Legacy Union

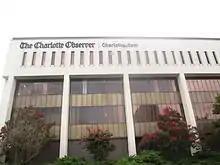
"The Charlotte Observer" headquarters (former)

The site of the development is located on the former site of the Charlotte Observer. It is a mixed use development that spans two city blocks and is bordered by Tryon St, Stonewall St, Mint St, and Interstate 277. Lincoln Harris and Goldman Sachs purchased the 10-acre property in 2016 for a price of $37.5 million. The land was purchased in 3 transactions. The first transaction was 5 acres for $11 million which closed in April 2016. The second transaction was the site of the Charlotte Observer building which was 4.1 acres for $23.1 million, the sale closed in May 2016. The final transaction was for a .7 acre site that closed in September 2016. In 2017 when the development was originally being discussed only the first building, the Bank of America Tower, was being discussed. Demolition of the Charlotte Observer building began on August 1, 2016.